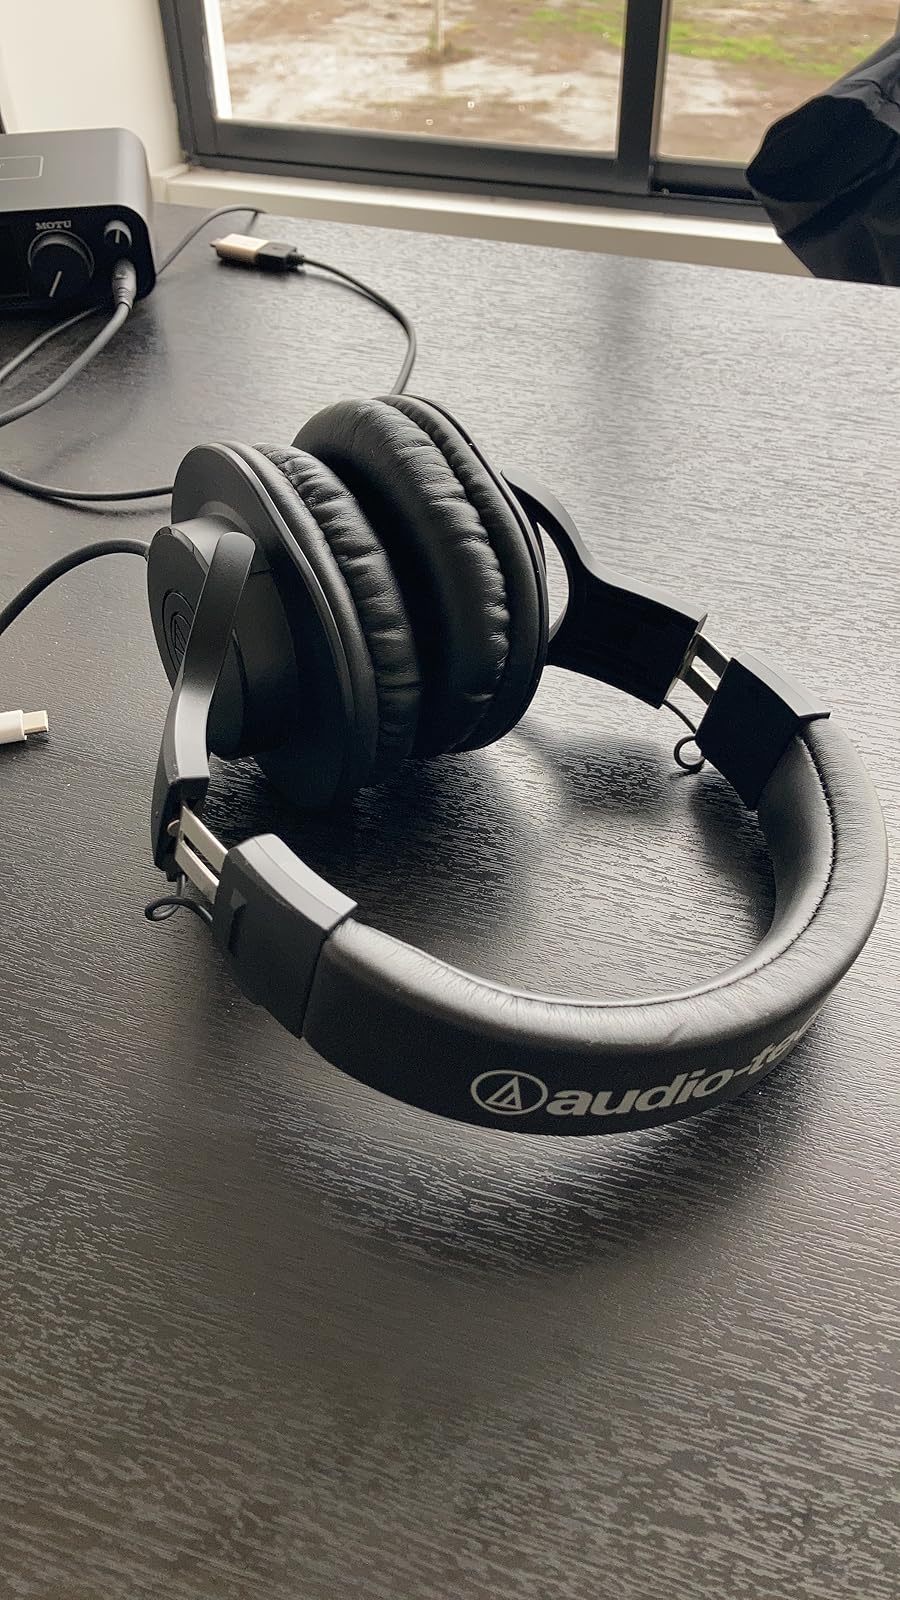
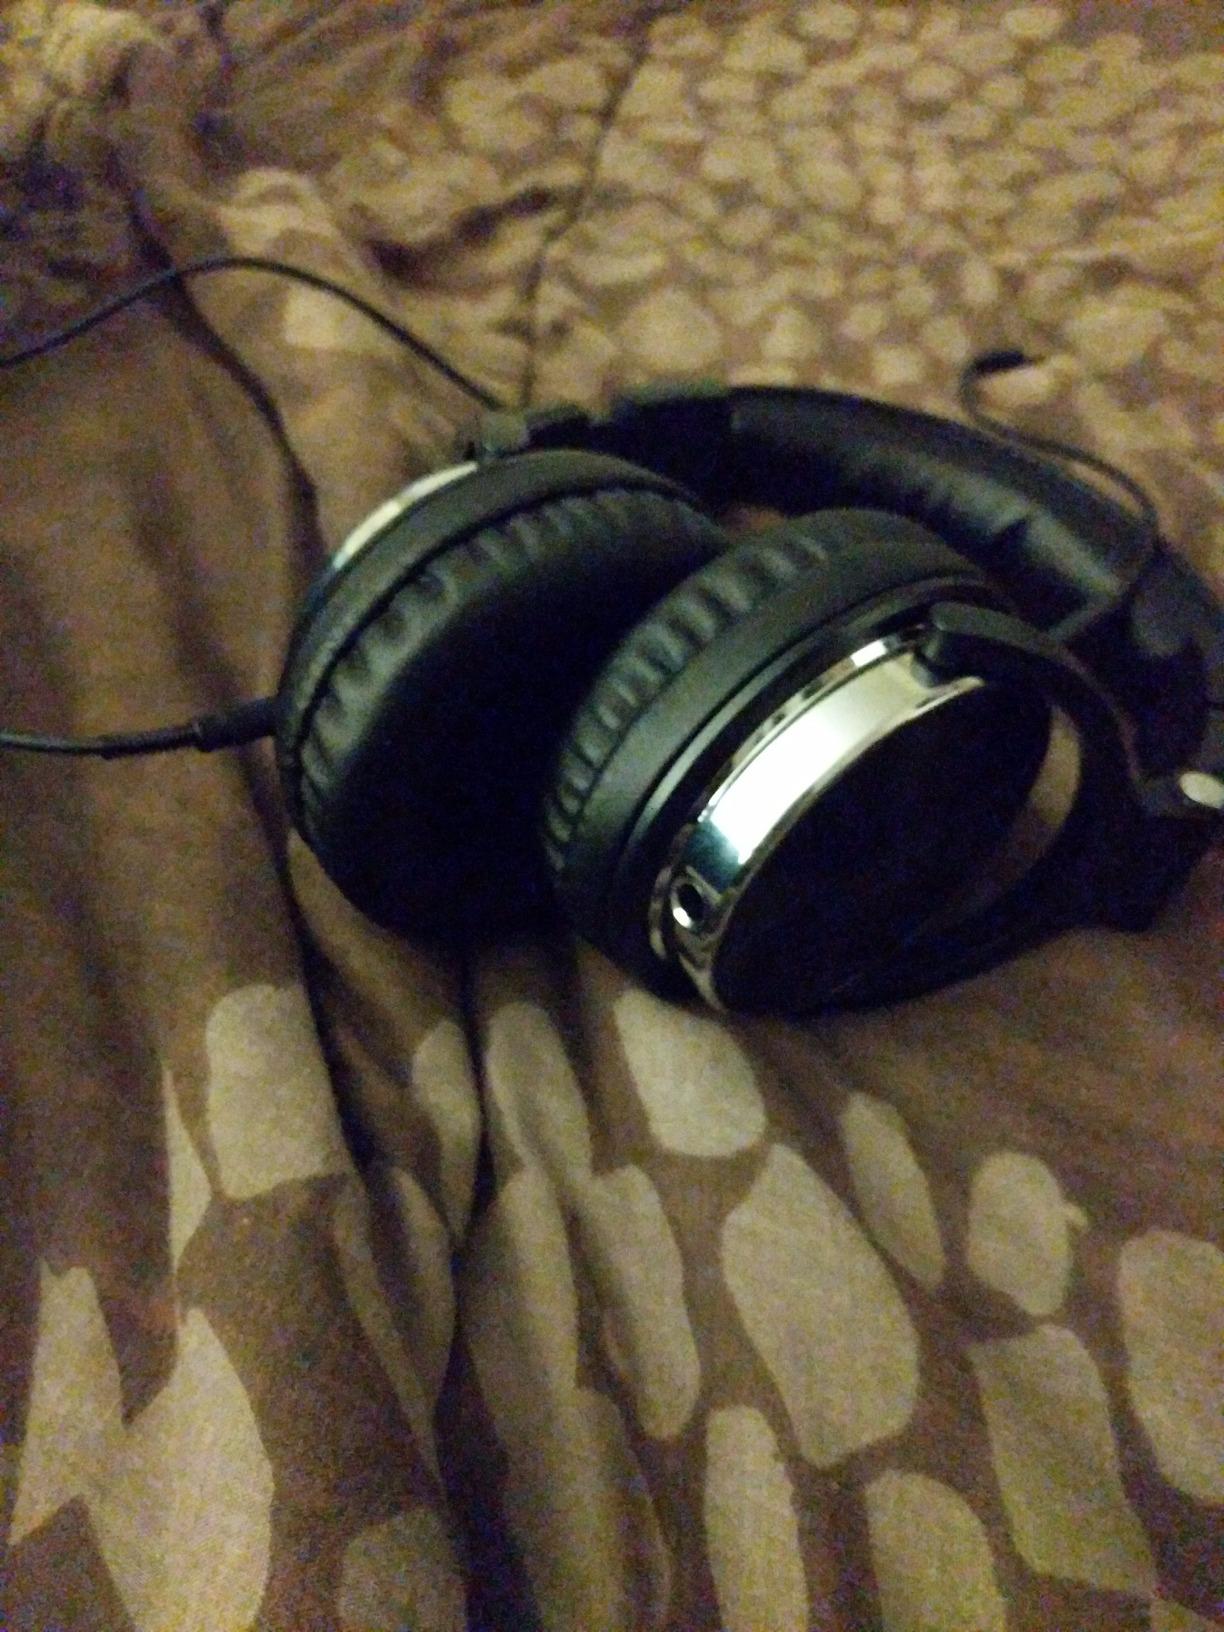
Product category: headphones
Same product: no